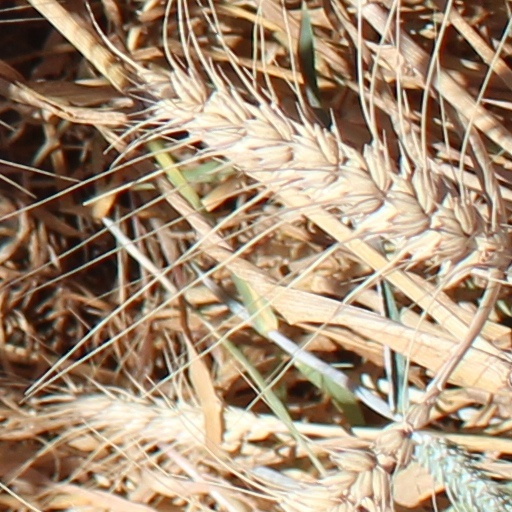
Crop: wheat